Fab (magazine)

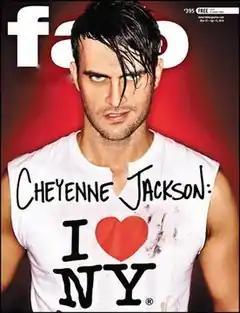
Issue of "fab" magazine

Described as a "gay scene magazine", "fab" covered popular Toronto gay culture, including music and clubbing. Feature articles are usually news-related and deal with literature, AIDS, real estate, music, and other current-affairs topics.